Sir Adam Newton, 1st Baronet

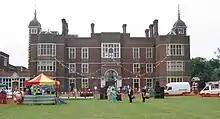
Adam Newton's Charlton House

He was the son of Adam Newton, a baker or "baxter" who was a burgess of Edinburgh from February 1562.